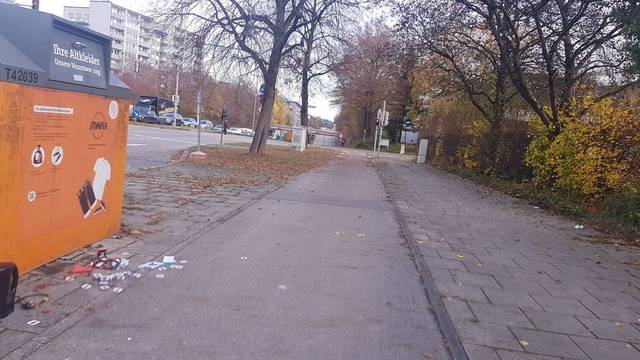
Region: Germany
Coordinates: 48.103, 11.597